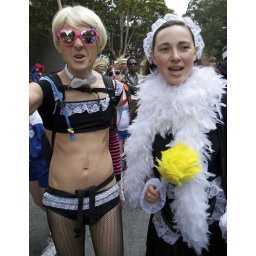
They literally started cleaning me after this was taken, shouting that I was a dirty girl in fake french accents.